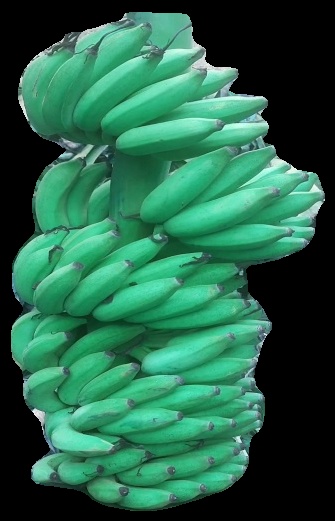
Variety: elakki-bale
Grade: grade1